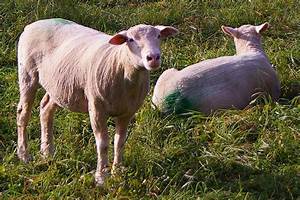
Label: sheep